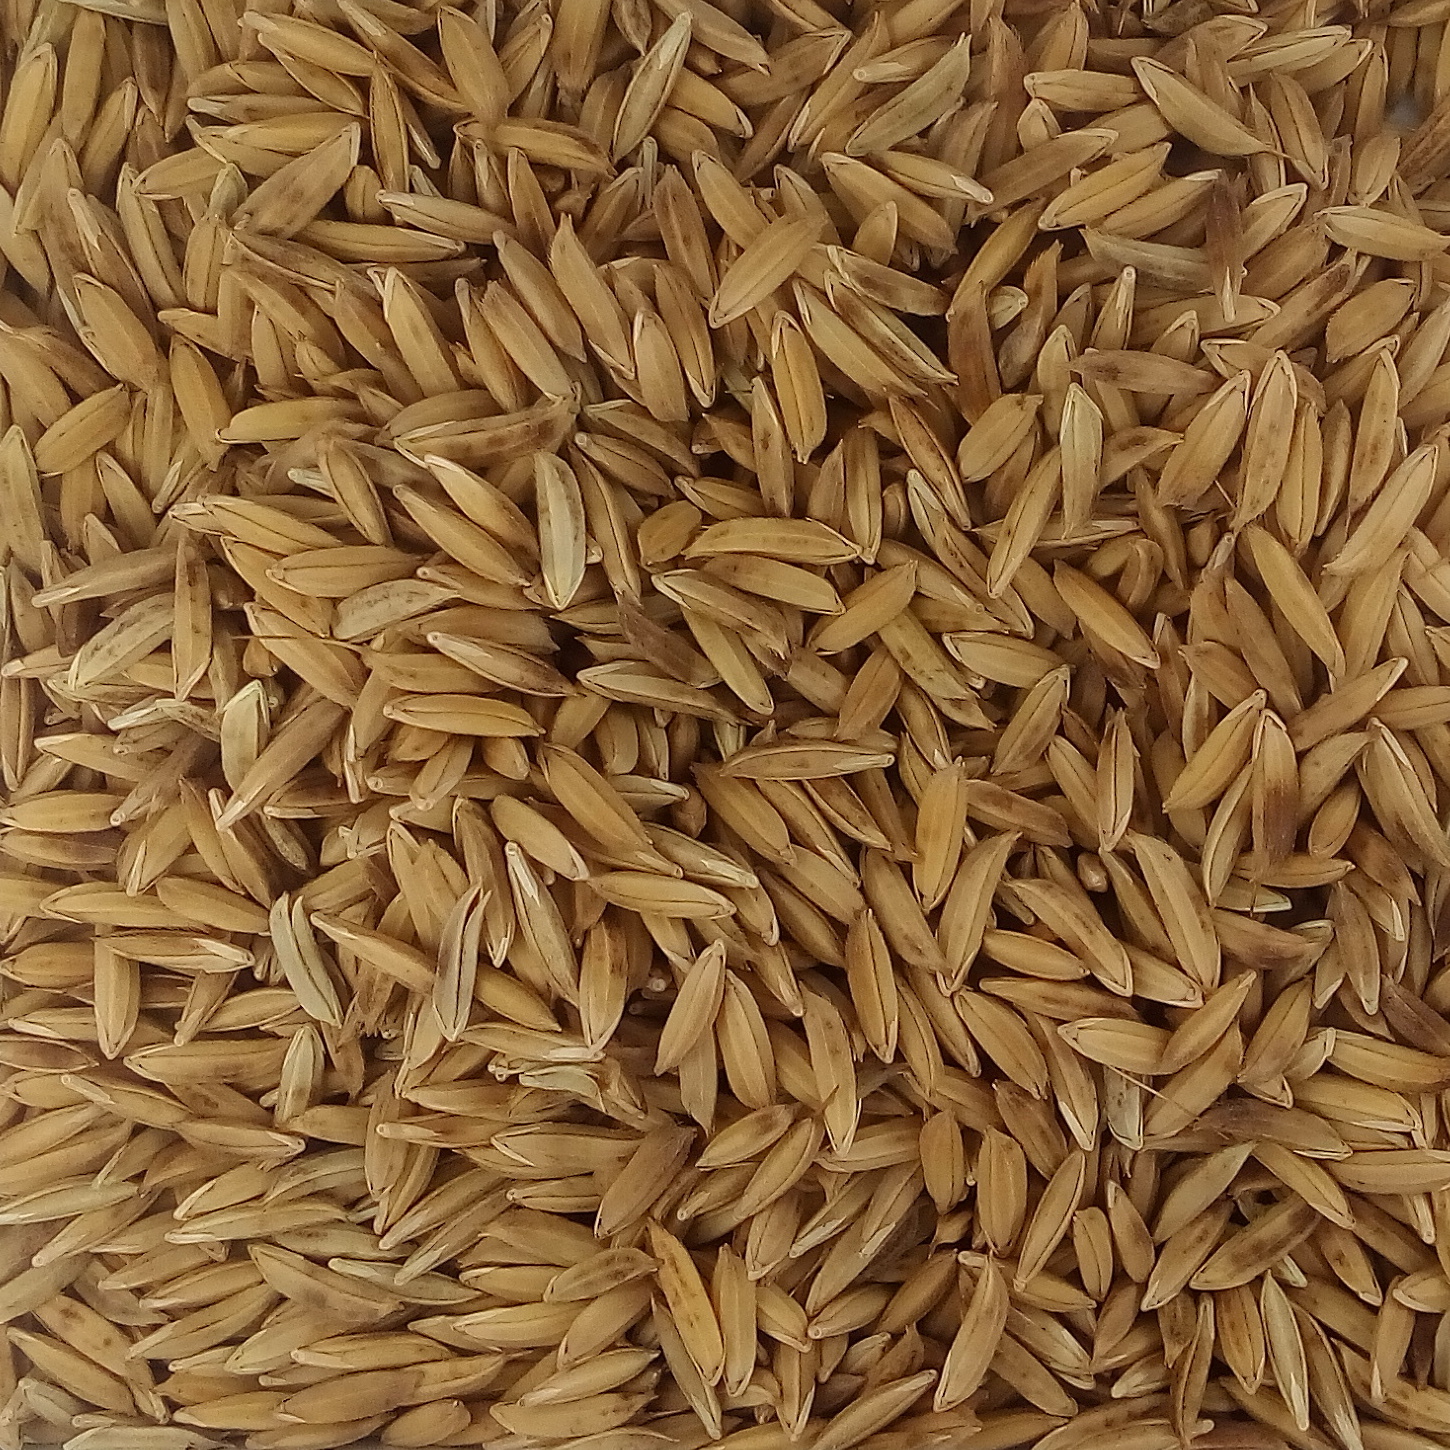
Rice seed variety: BAS_370